Junri Namigata

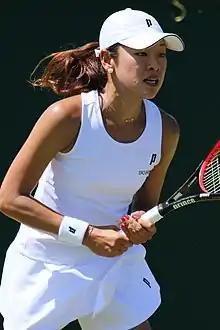
Namigata at the 2018 Wimbledon Championships

is a tennis player. Her career-high WTA singles ranking is 105, which she reached in February 2011. Her career-high doubles ranking is 101, achieved May 2015.